Life of Buddha in art

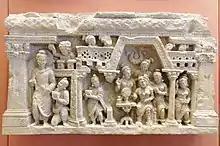
"Conversion of Nanda", Hadda, Afghanistan, Gandhara. Sundari Nanda sits at her dressing-table at right, as Nanda leaves with the bowl. At left he kneels before Buddha.

Living a life of luxury, Siddharta's parents took care to shield him from unpleasant aspects of the world, but one day, riding through the countryside with his servant Channa, he saw the "four sights", firstly of a very old man, a very sick man, and a corpse. On a further trip he saw a mendicant monk or ascetic, whose tranquil bearing impressed him. These turned his thoughts to a more spiritual life. They are not very often represented in Indian art, perhaps surprisingly, but are covered at Borobudor in four panels, and in more modern paintings.